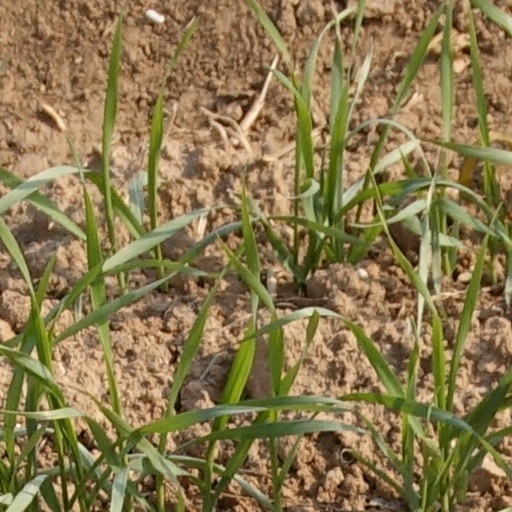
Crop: wheat